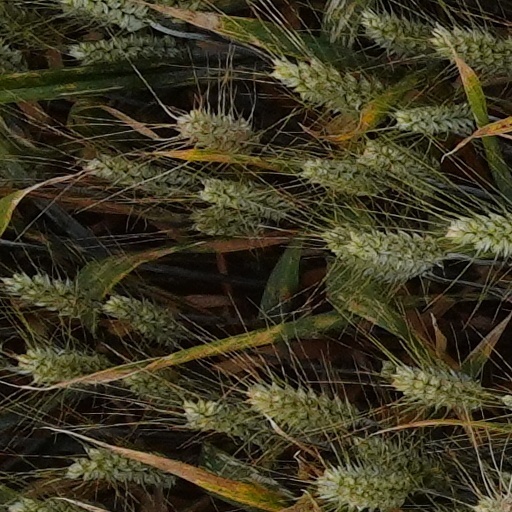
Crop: wheat